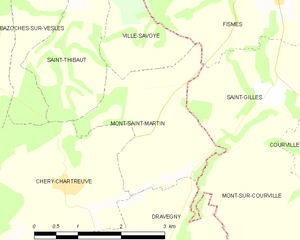
Carte des communes françaises: Mont-Saint-Martin